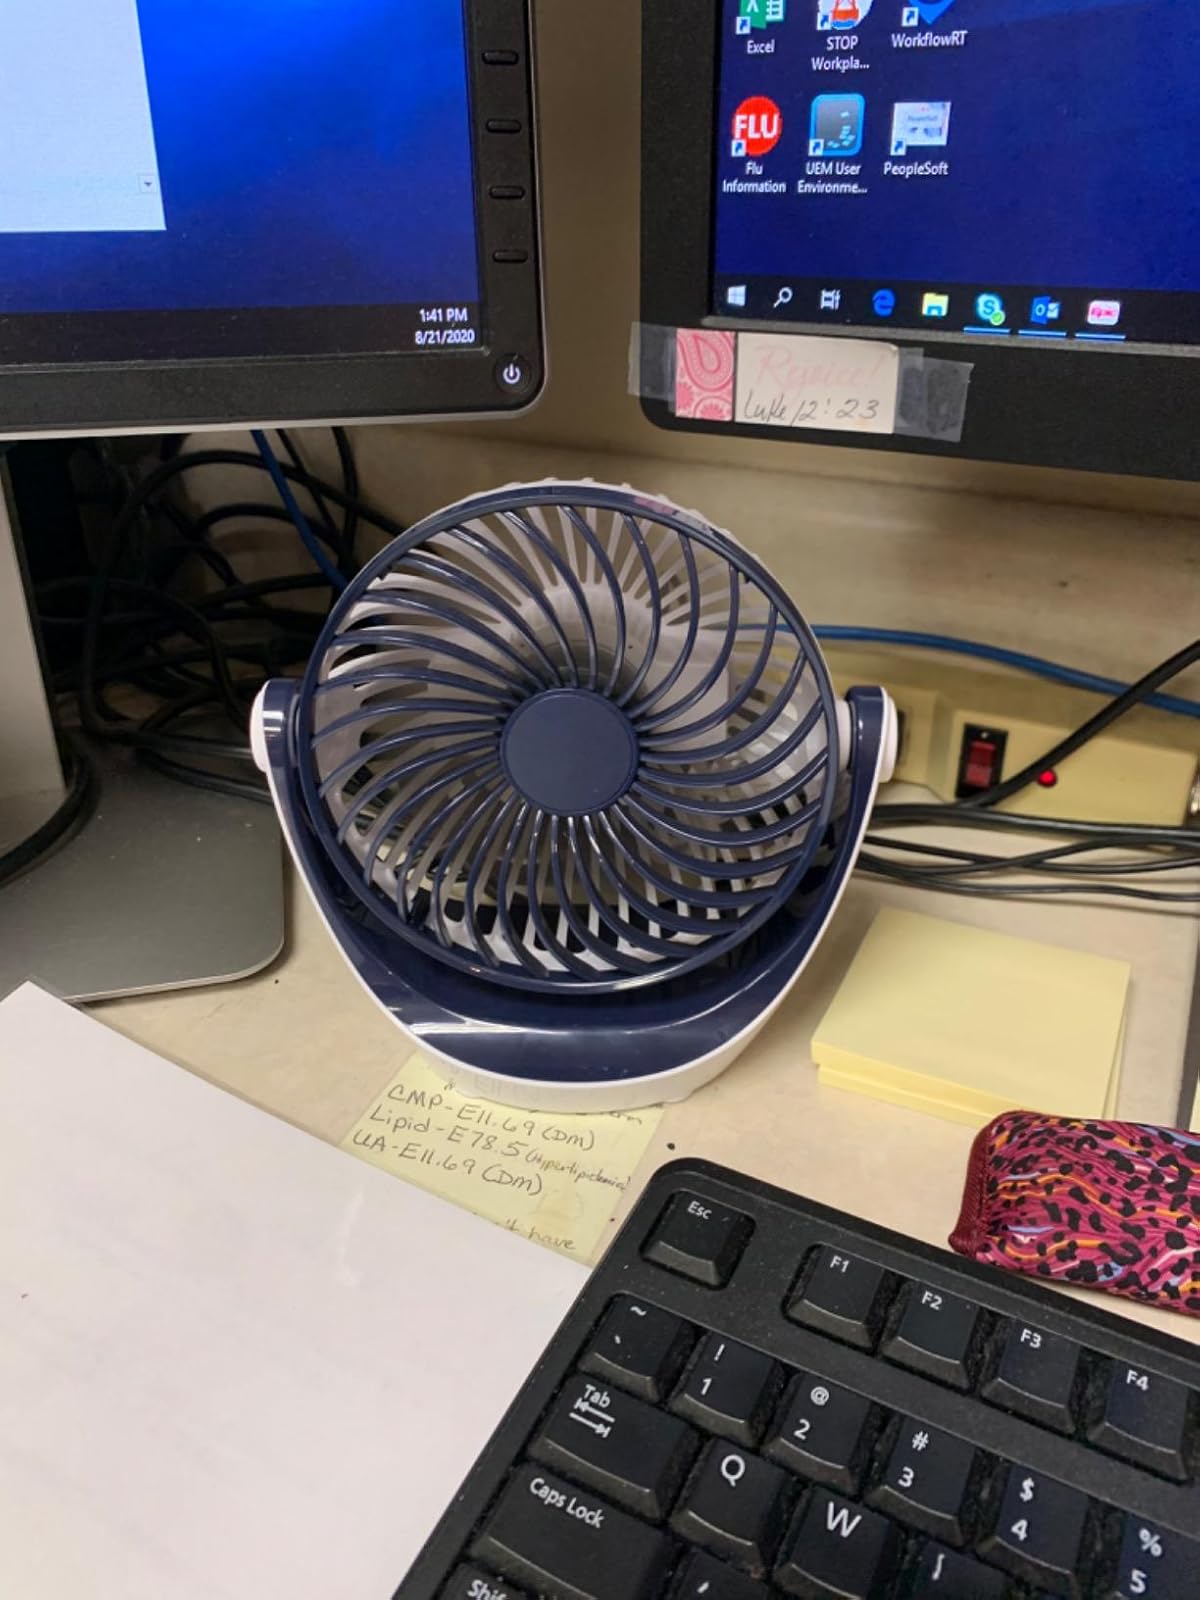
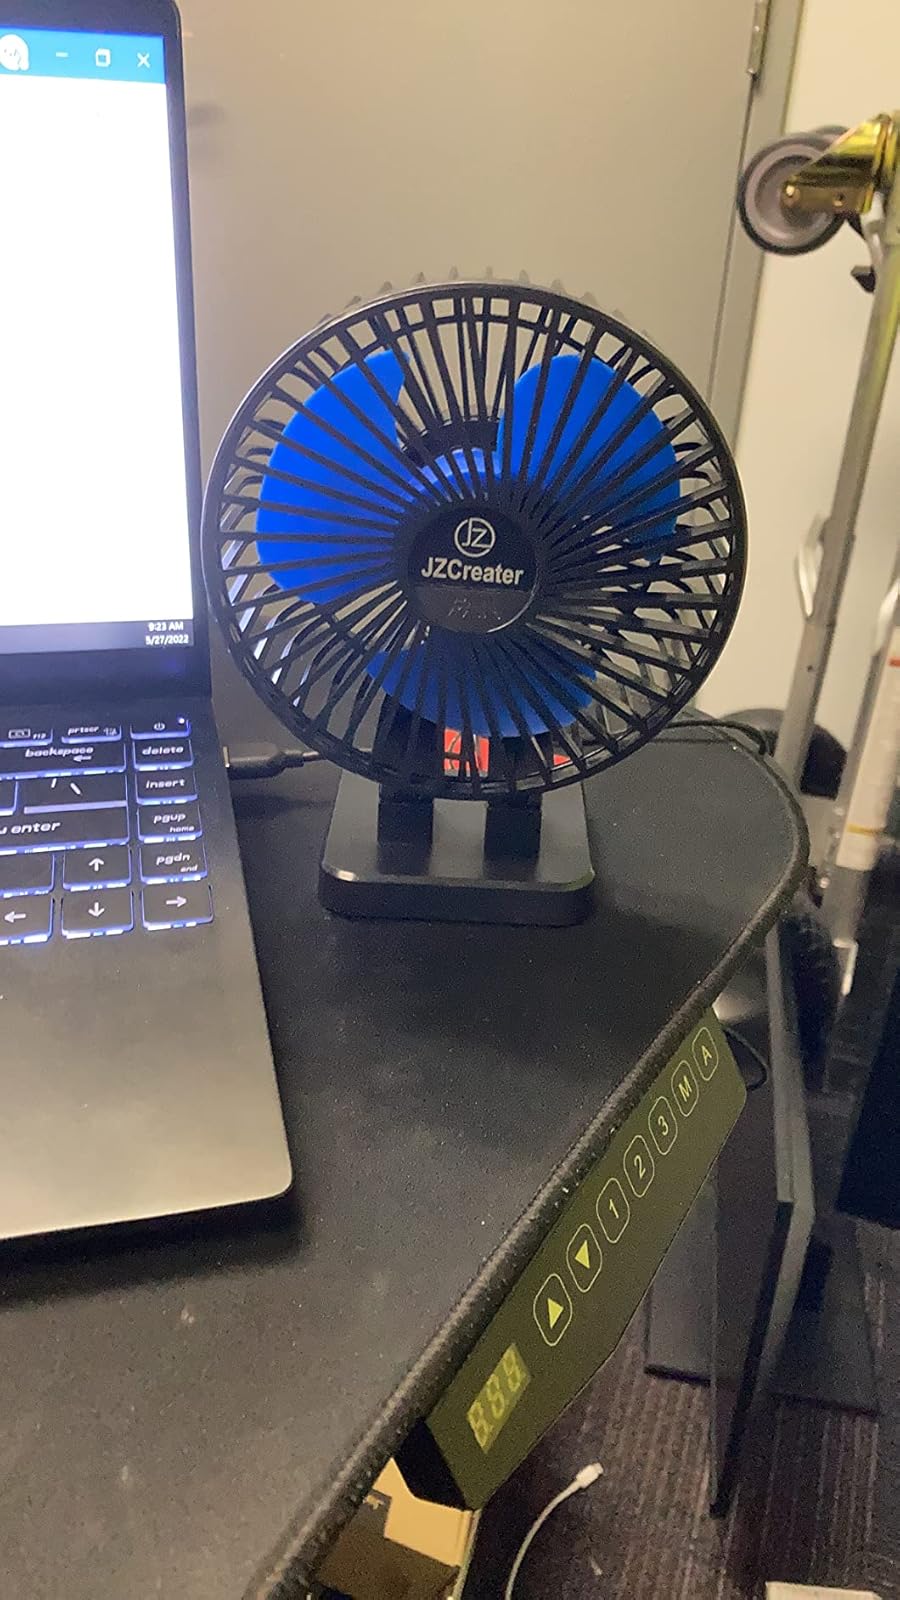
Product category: fan
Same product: no